History of Egypt

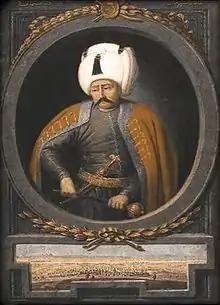
Selim I (1470–1520), conquered Egypt

Christianity reached Egypt relatively early in the evangelist period of the first century (traditionally credited to Mark the Evangelist). Alexandria, Egypt and Antioch, Syria quickly became the leading centers of Christianity. Diocletian's reign marked the transition from the classical Roman to the Late antique/Byzantine era in Egypt, when a great number of Egyptian Christians were persecuted. The New Testament had by then been translated into Egyptian. After the Council of Chalcedon in AD 451, a distinct Egyptian Coptic Church was firmly established.